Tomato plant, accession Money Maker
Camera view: vertical (180 deg); turntable rotation: 150 degrees
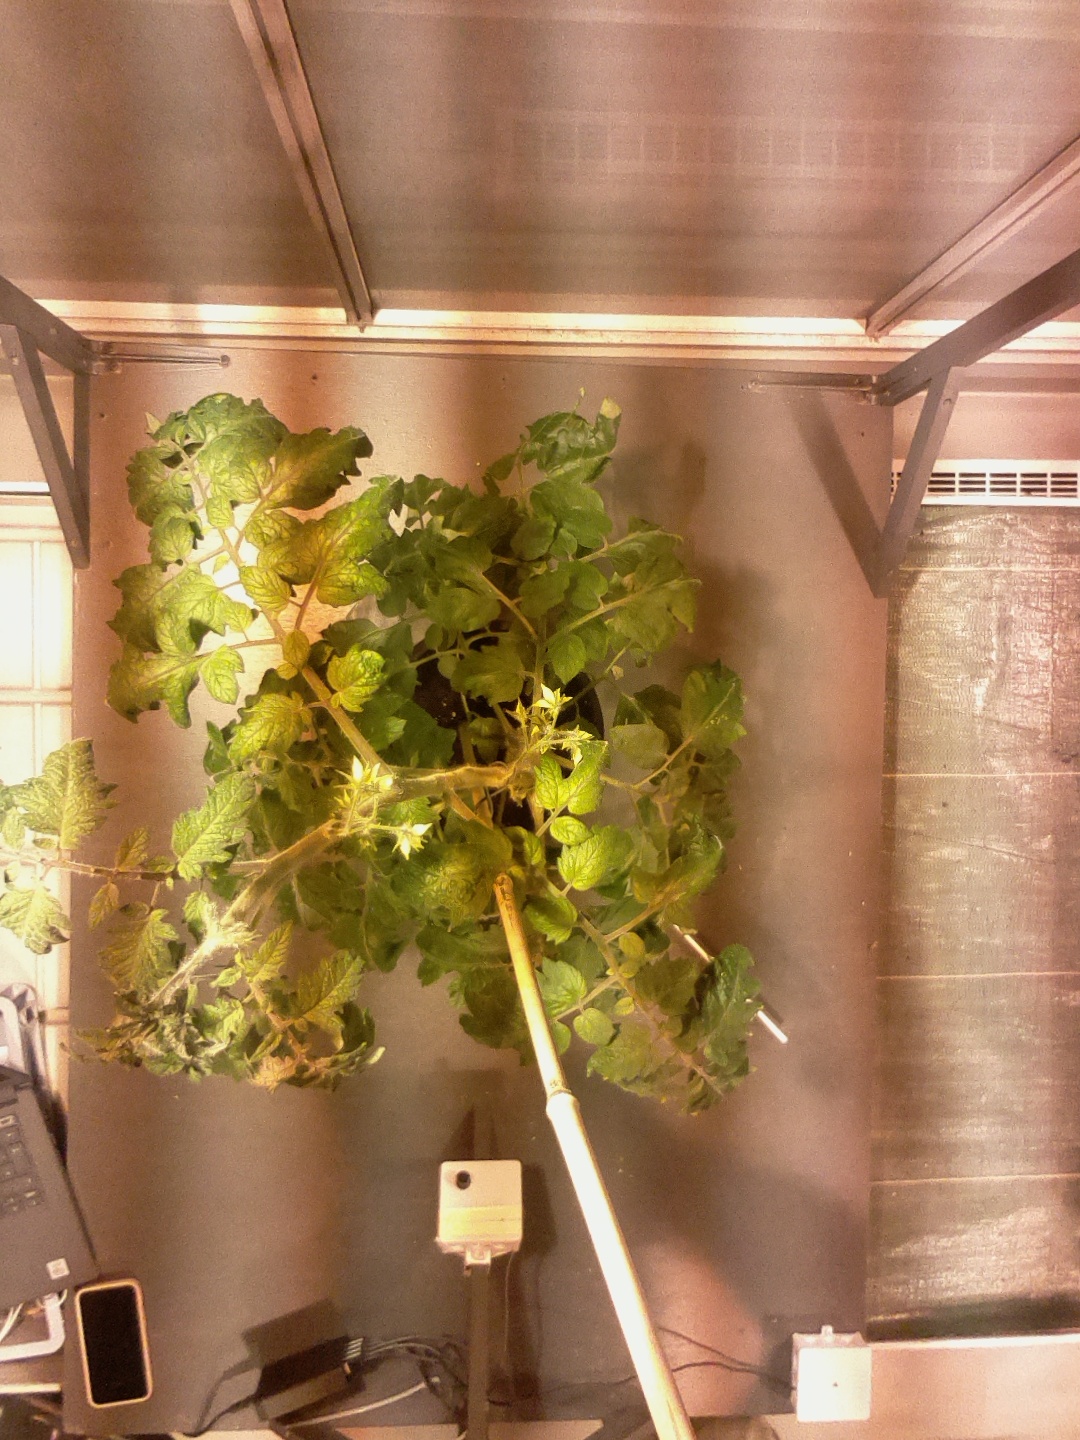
BBCH growth stage 69: End of flowering, 90%-100% of flowers open, more petals falling